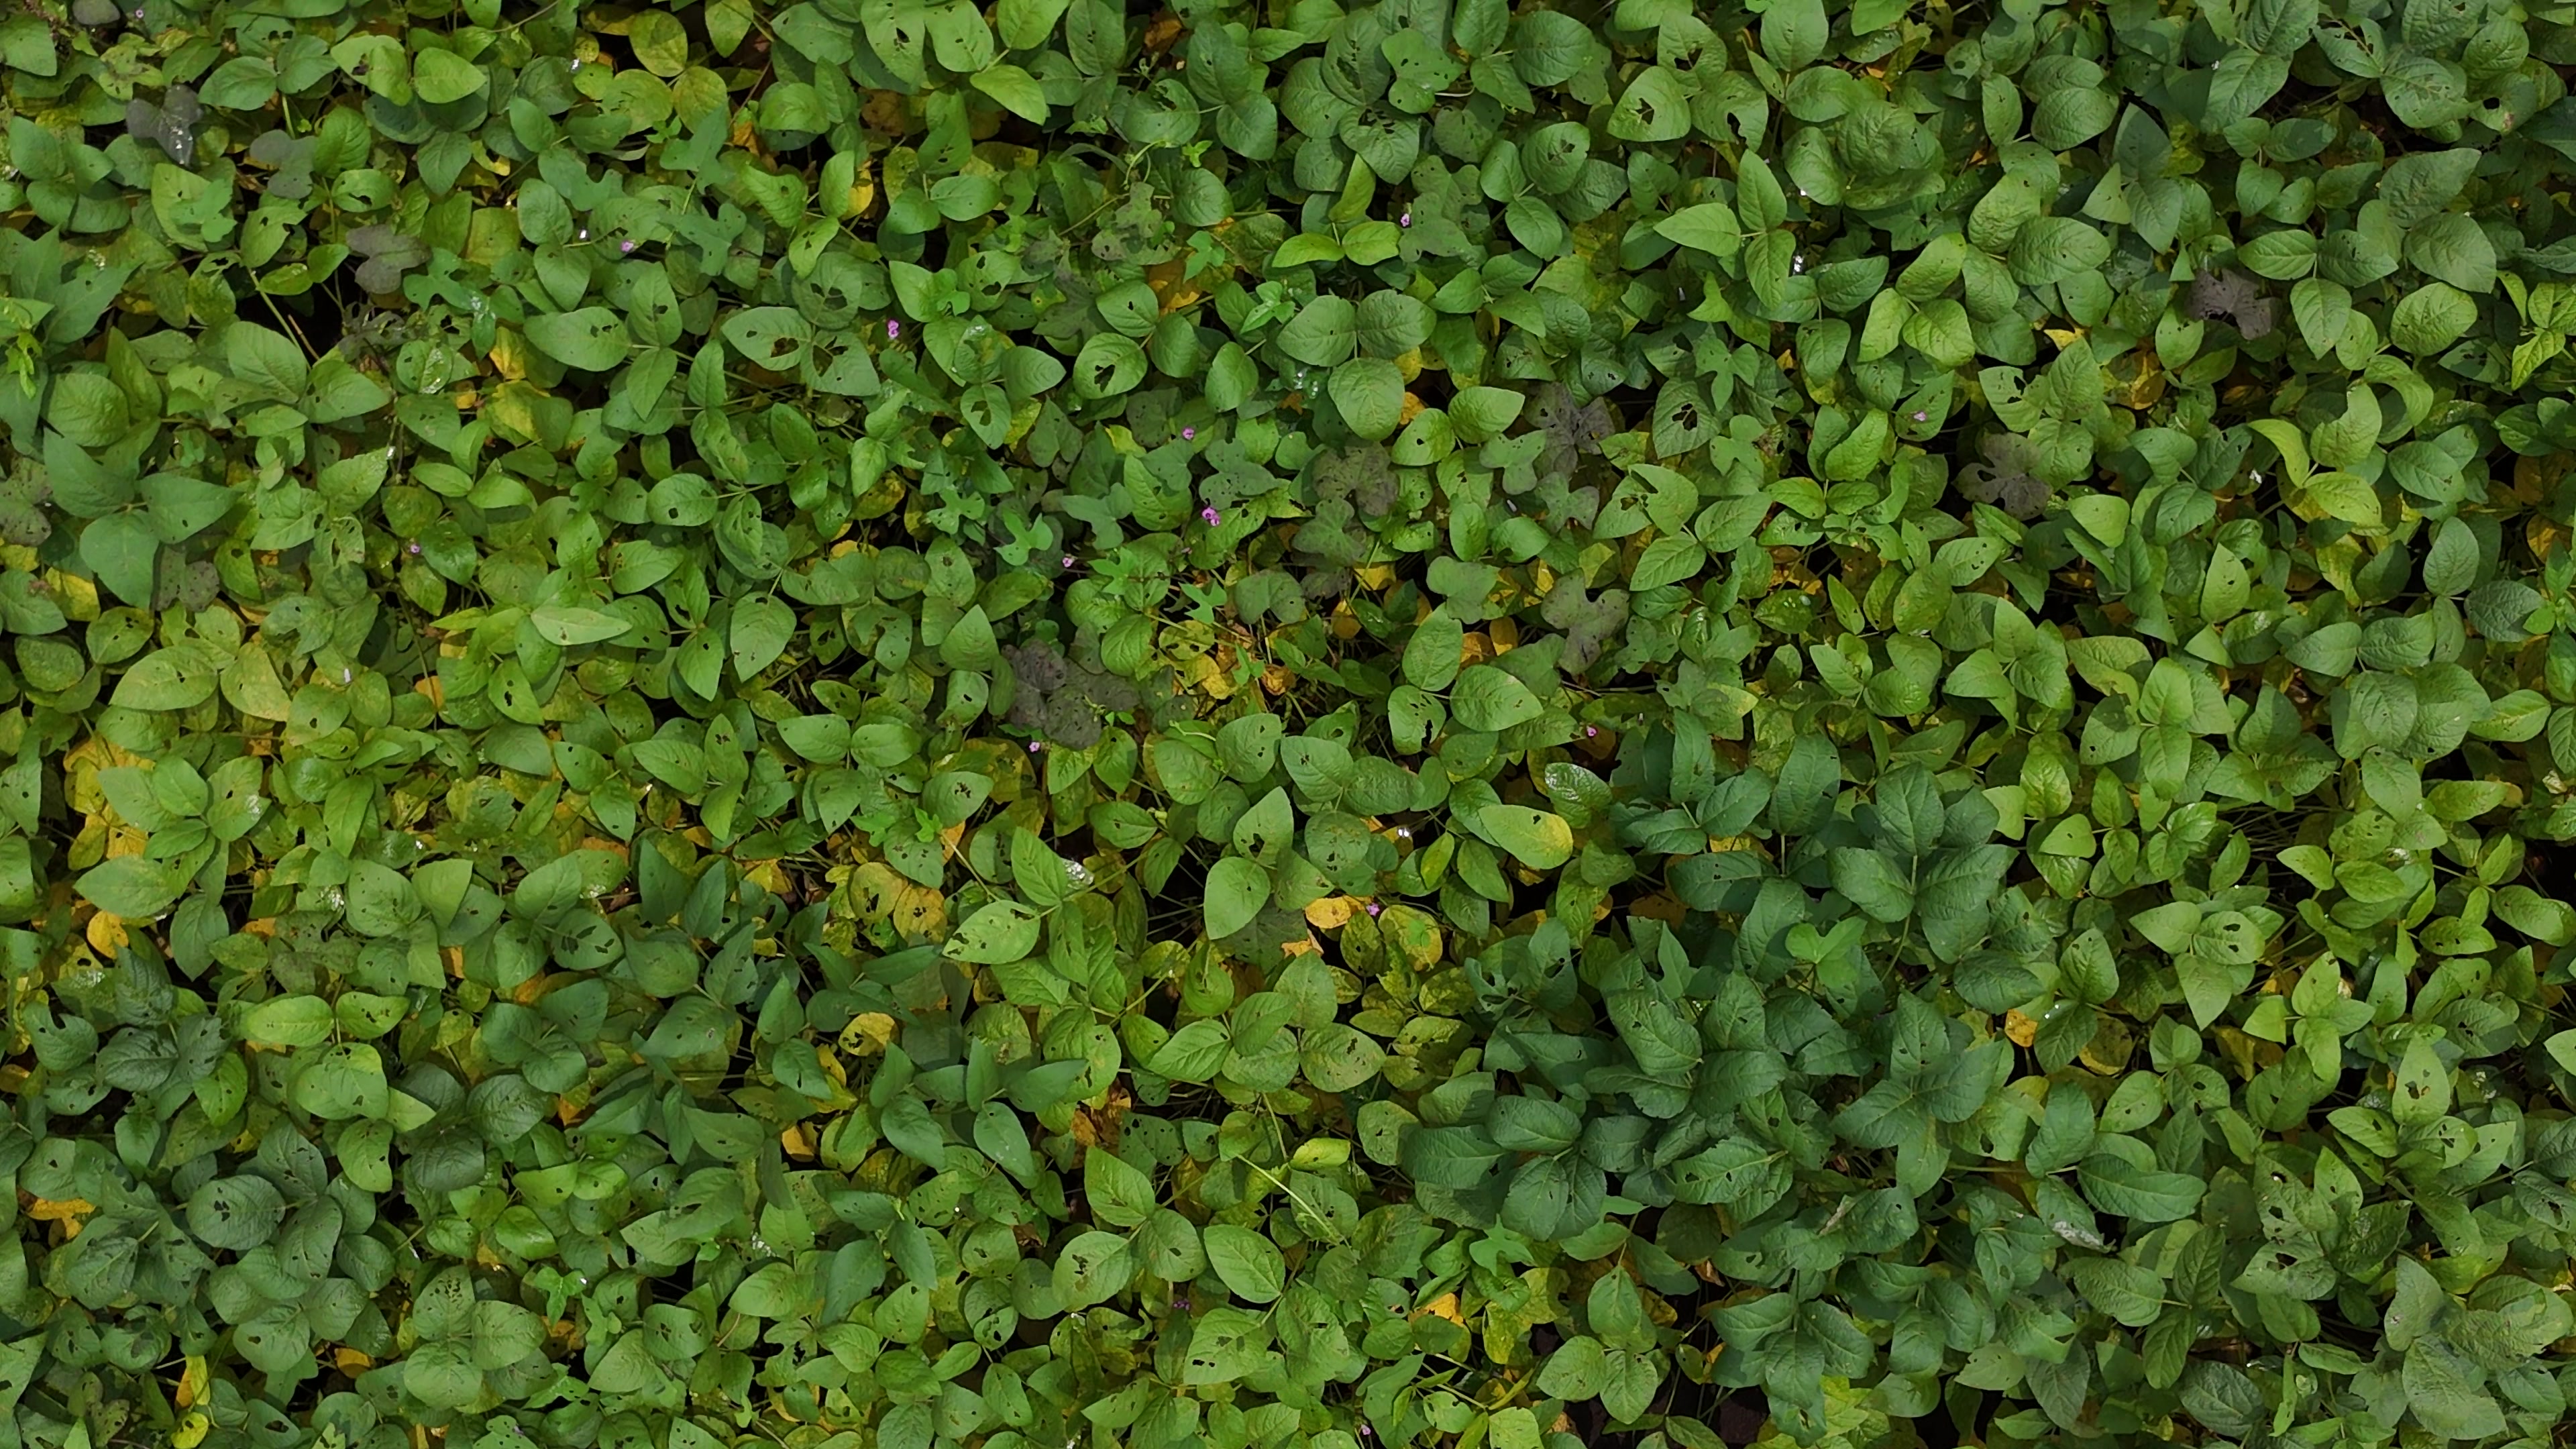
Label: Mosaic